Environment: real
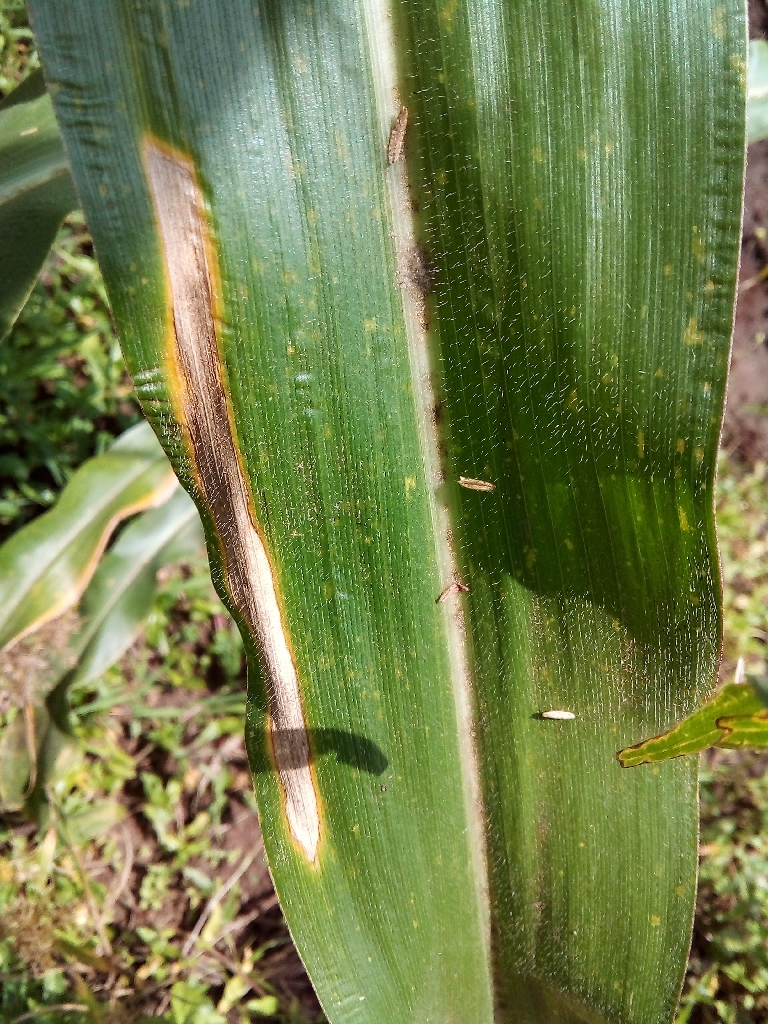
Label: northern_corn_leaf_blight